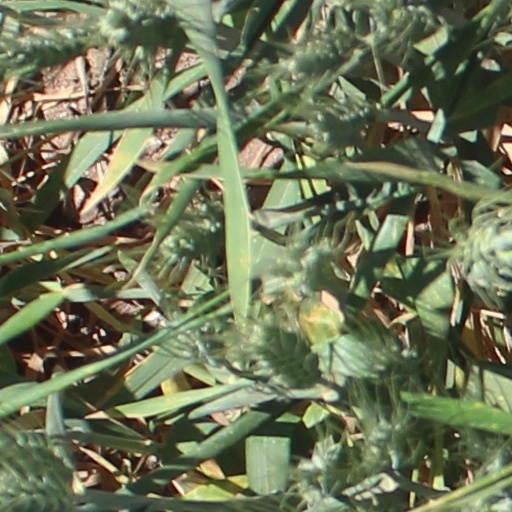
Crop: wheat